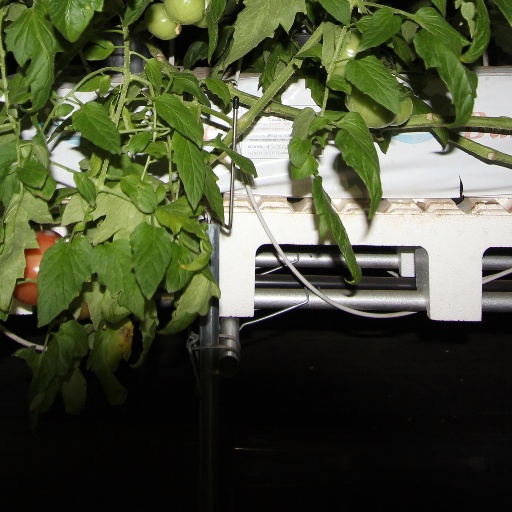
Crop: tomato